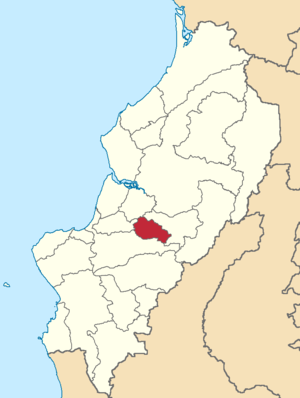
Junín est un canton d'Équateur situé dans la province de Manabí.